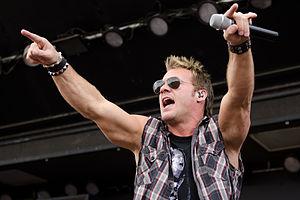
Fozzy est un groupe de heavy metal américain, originaire du Texas. Le chanteur est Chris Jericho, qui est surtout connu pour être catcheur à la All Elite Wrestling. Fozzy est reconnu pour faire des reprises de chansons et de les jouer à leur propre façon, en particulier pour leurs deux premiers albums, Fozzy et Happenstance. Le groupe est composé de Chris Jericho au chant principal, Rich Ward à la guitare principale, Billy Grey à la guitare, Paul Di Leo à la basse et Frank Fontsere à la batterie.